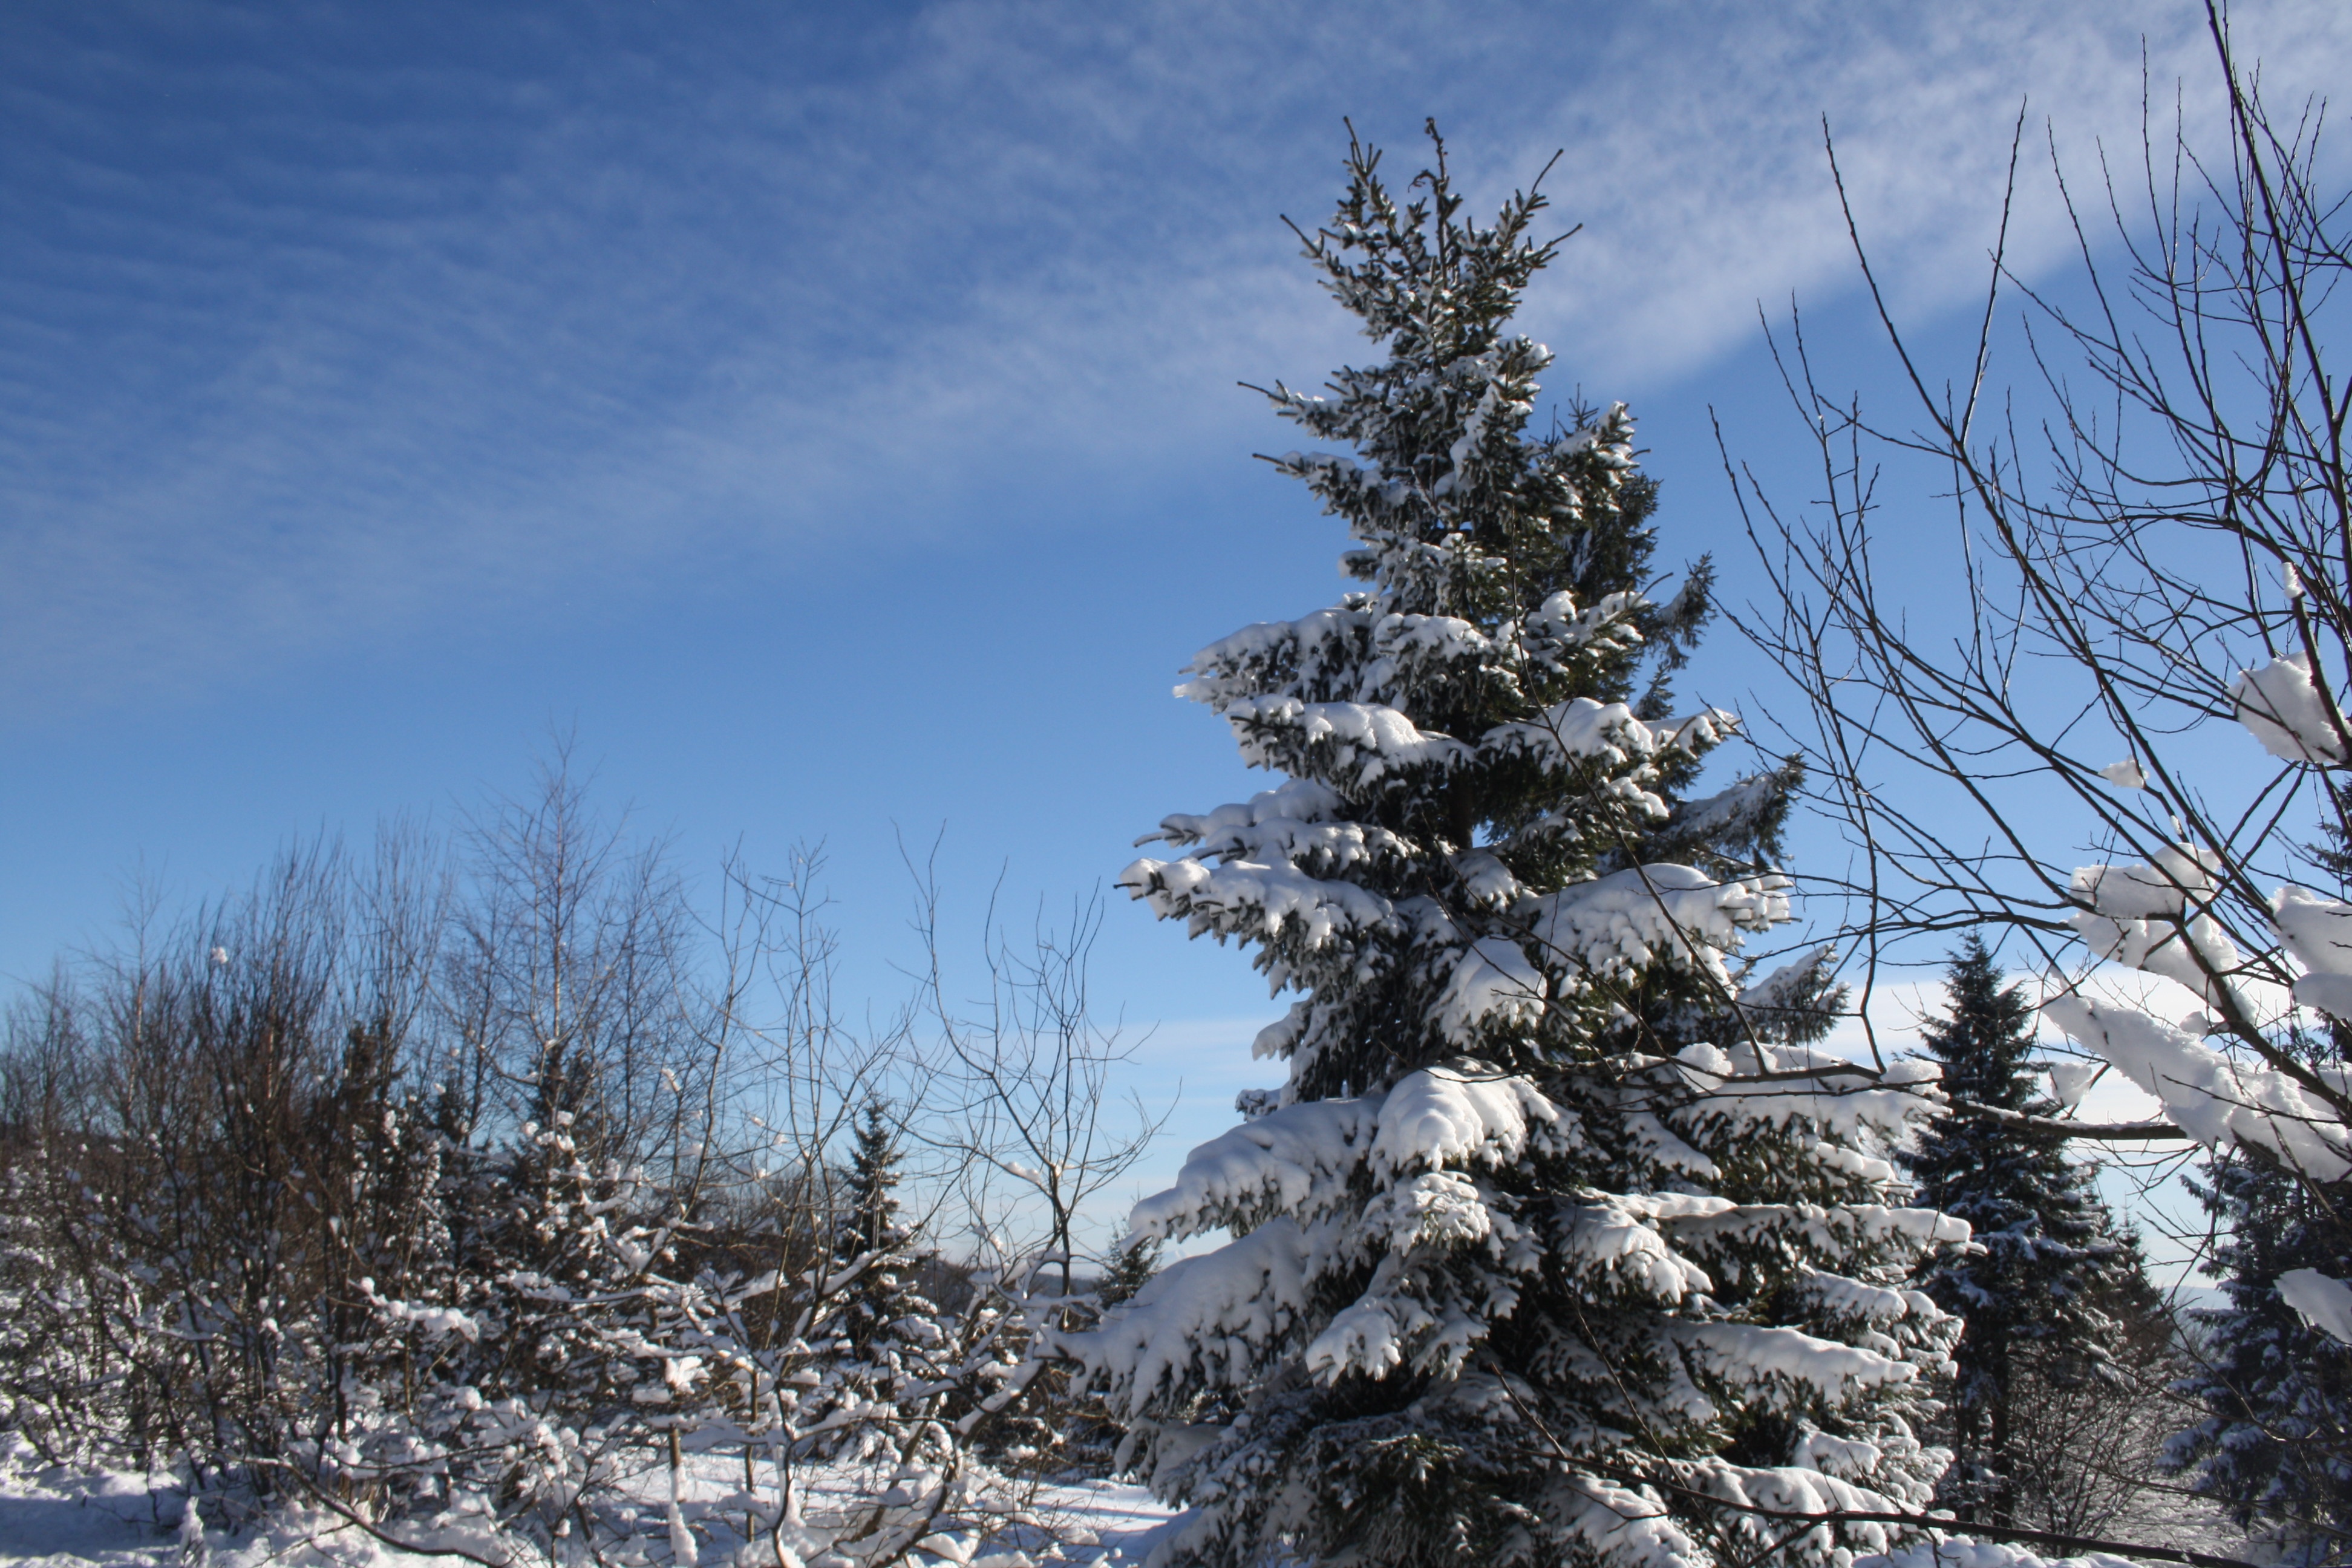
landscape, tree, nature, branch, mountain, snow, winter, plant, sky, frost, evergreen, weather, fir, season, conifer, trees, spruce, mountains, larch, ecosystem, pleasure, freezing, biome, pine family, woody plant, temperate coniferous forest, land plant, geological phenomenon